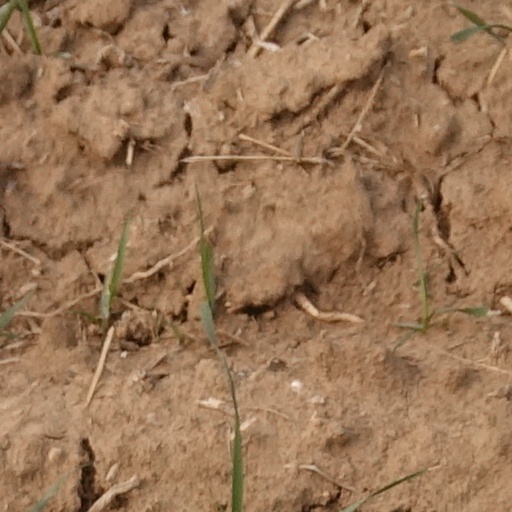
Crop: wheat